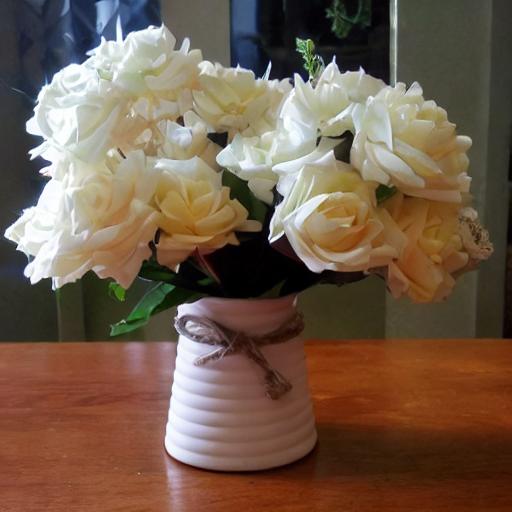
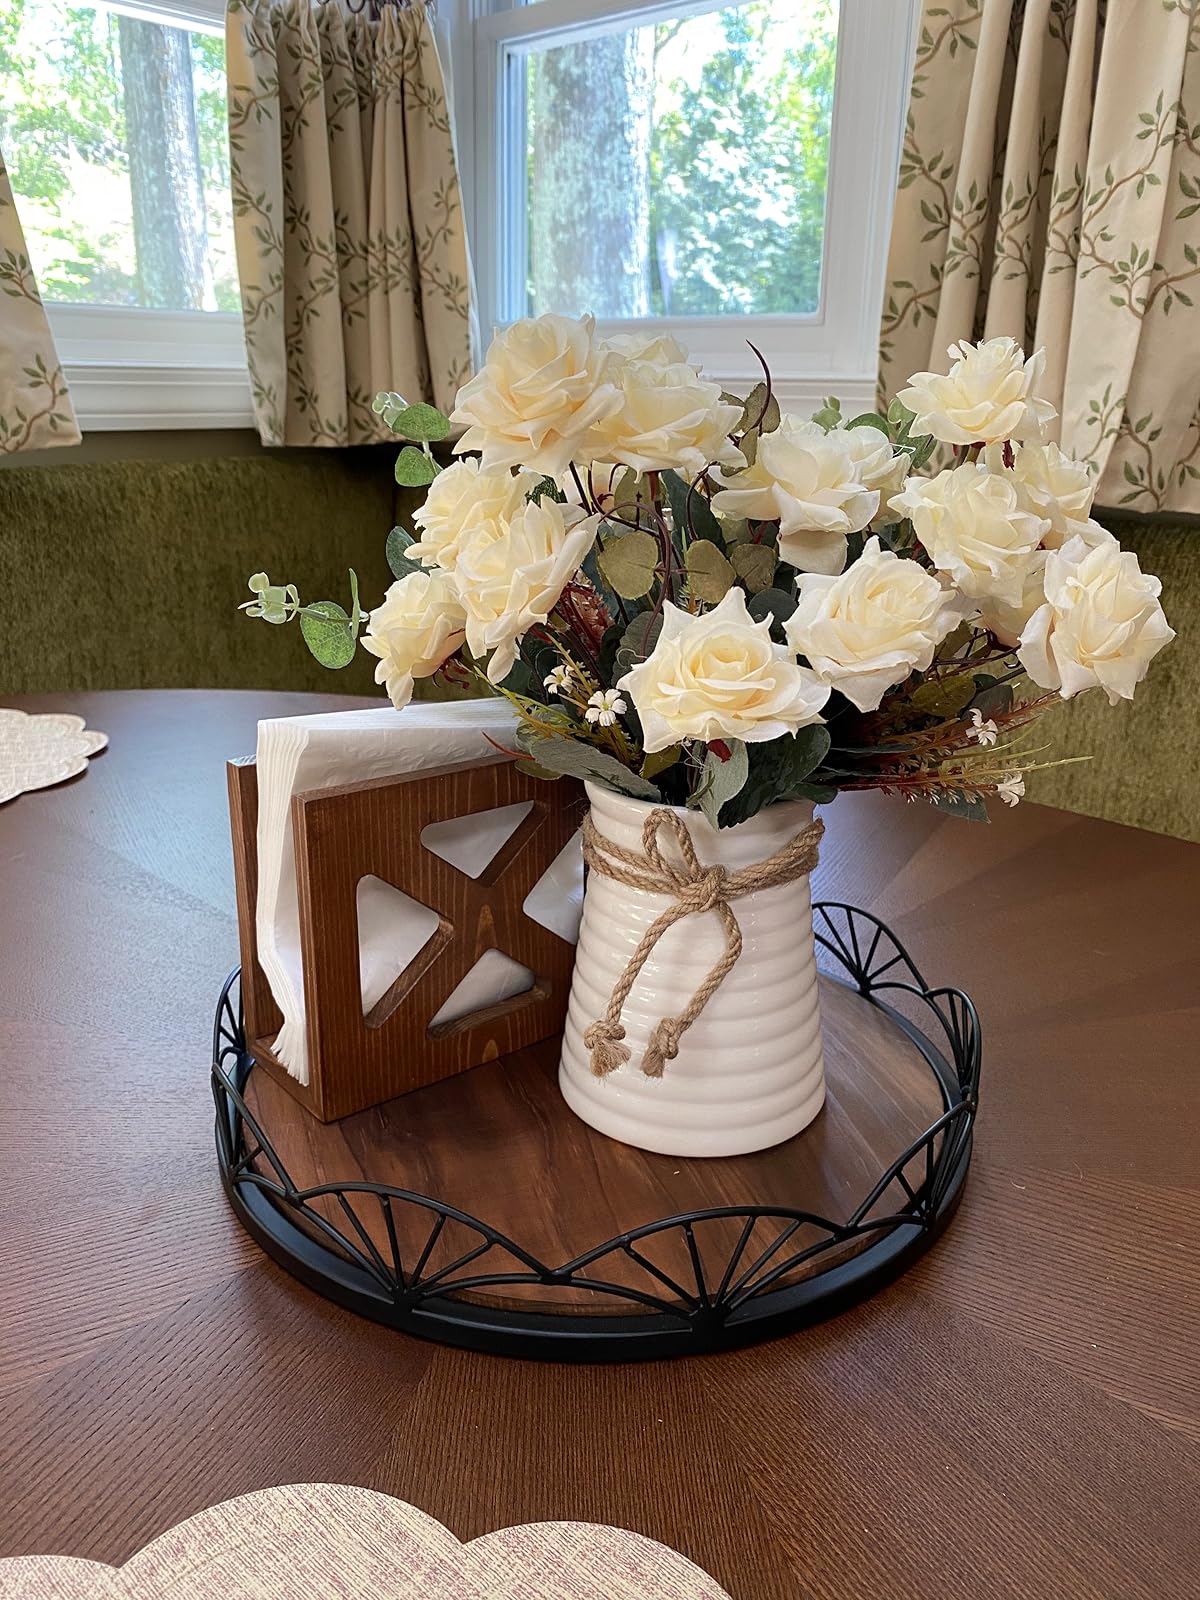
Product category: vase
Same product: no